The Long Game

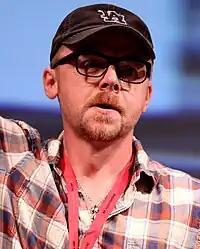
"The Long Game" features a guest appearance by Simon Pegg, who played the main villain.

In the book "The Shooting Scripts", Russell T Davies claims that he had originally set out to write this episode from Adam's perspective, watching the adventure unfolding from his point of view (exactly as Rose did in "Rose") and seeing both the Doctor and Rose as enigmatic, frightening characters. He even gave this outline a working title: "Adam". Another working title for this story was "The Companion Who Couldn't". According to Davies, the concept of "The Long Game" was originally written in the 1980s and submitted to the "Doctor Who" production office. Whether it was ever read by the production team of the time is unclear, as Davies received a rejection from the BBC Script Unit, who advised him to write more realistic television about "a man and his mortgage" instead. In 2004 Davies said he reworked the story for the new series, but when he rediscovered his first spec script in 2020, he tweeted that he was mistaken about this.